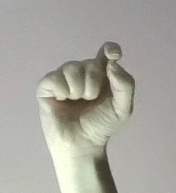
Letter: fa